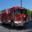
Label: truck